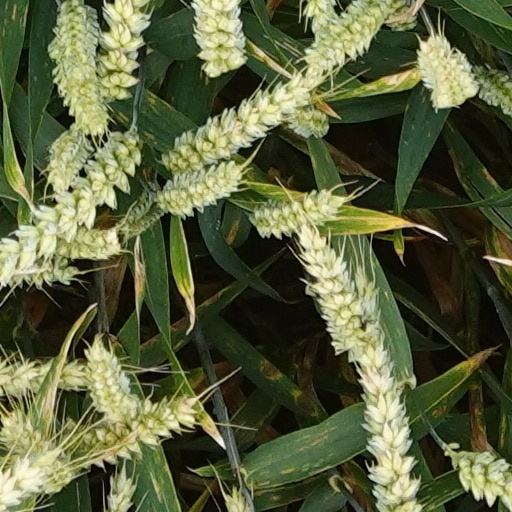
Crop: wheat